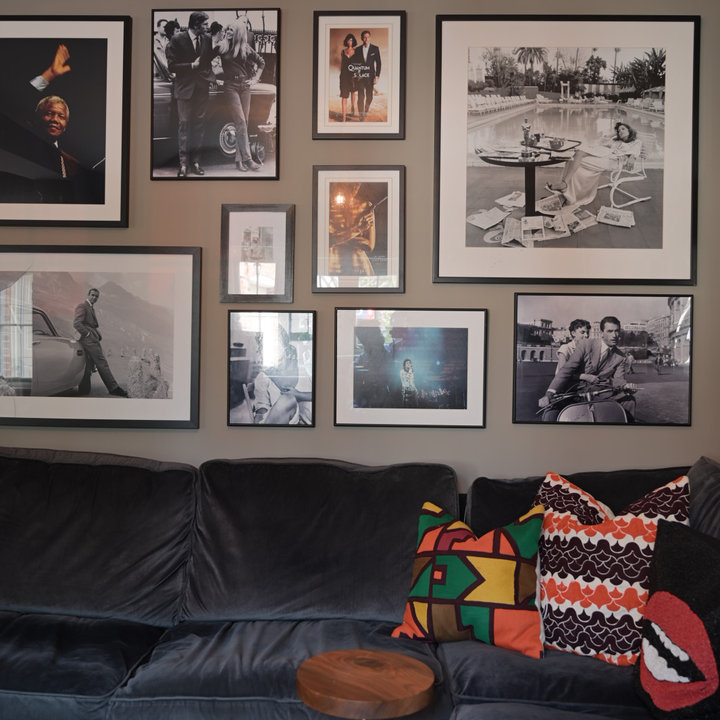
Style: Glamour